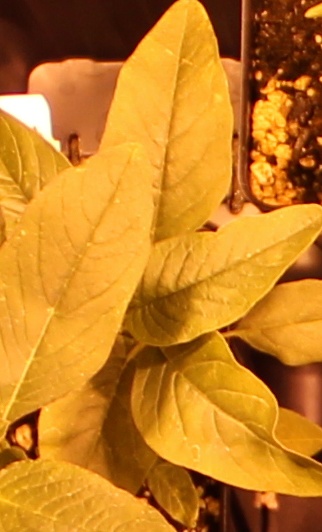
Label: Waterhemp